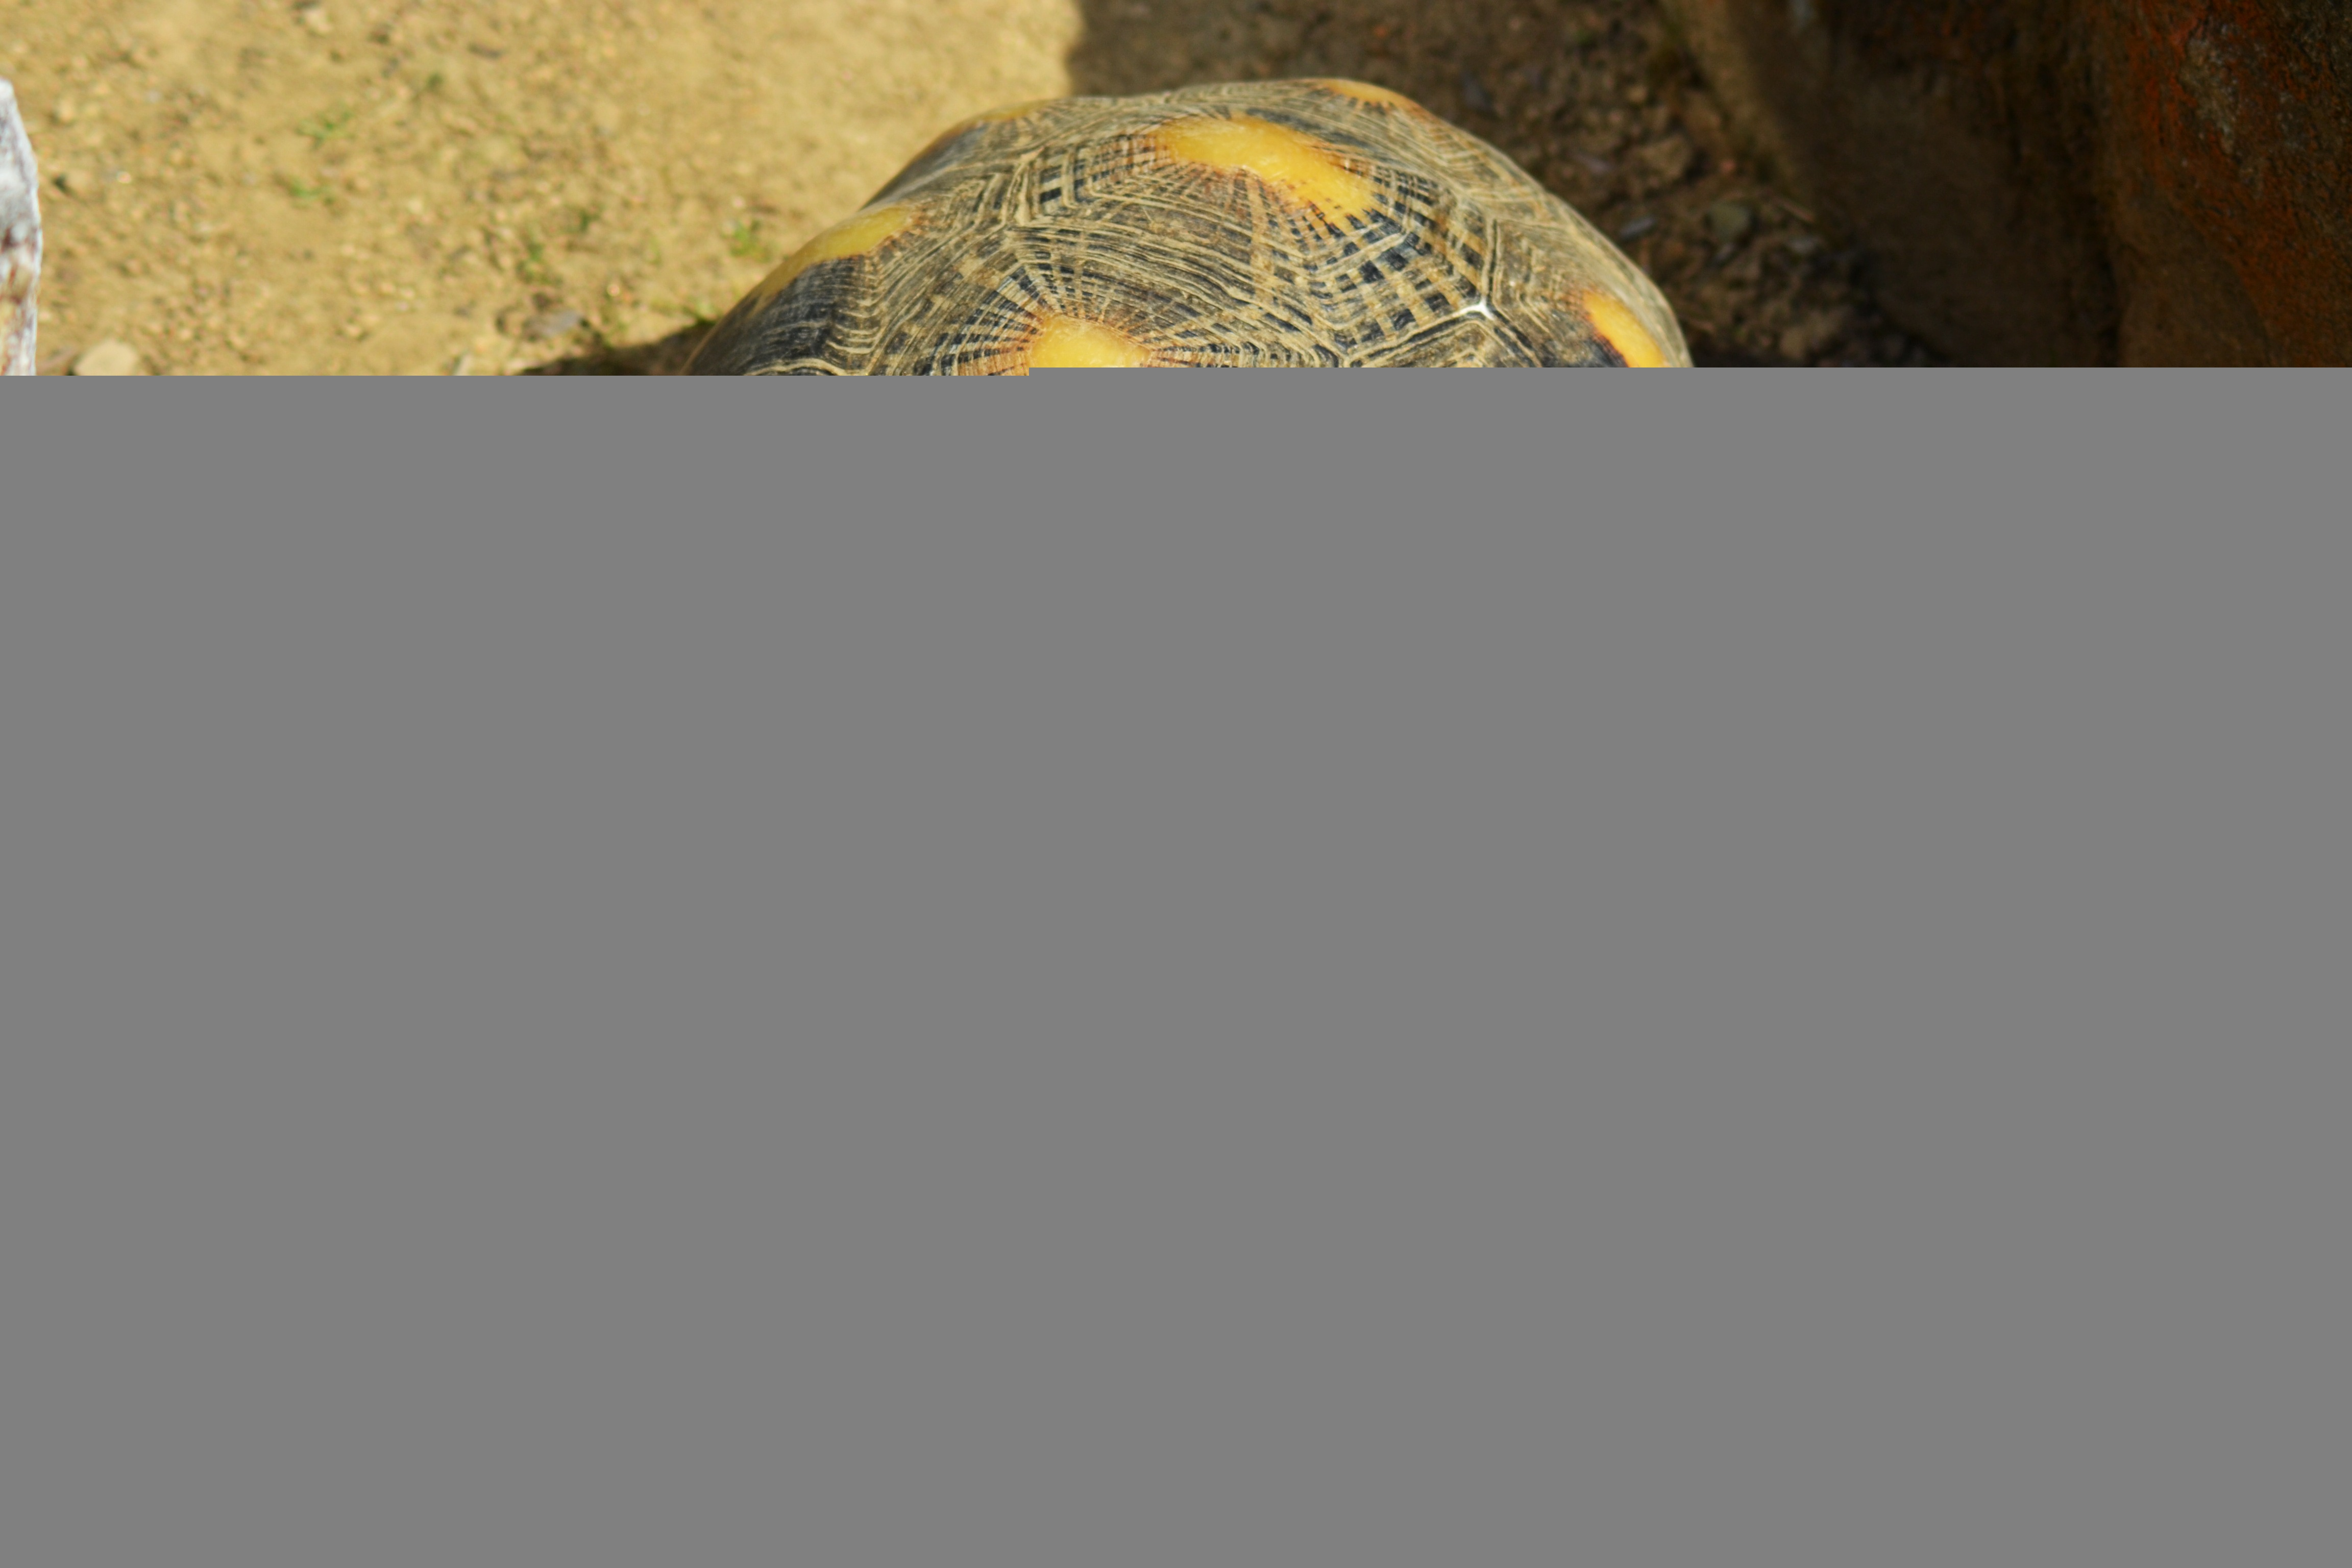
reptile, yellow, close up, tortoise, detail, screenshot, rain forest, hard shell, south american, yellow footed tortoise, geochelone denticulata